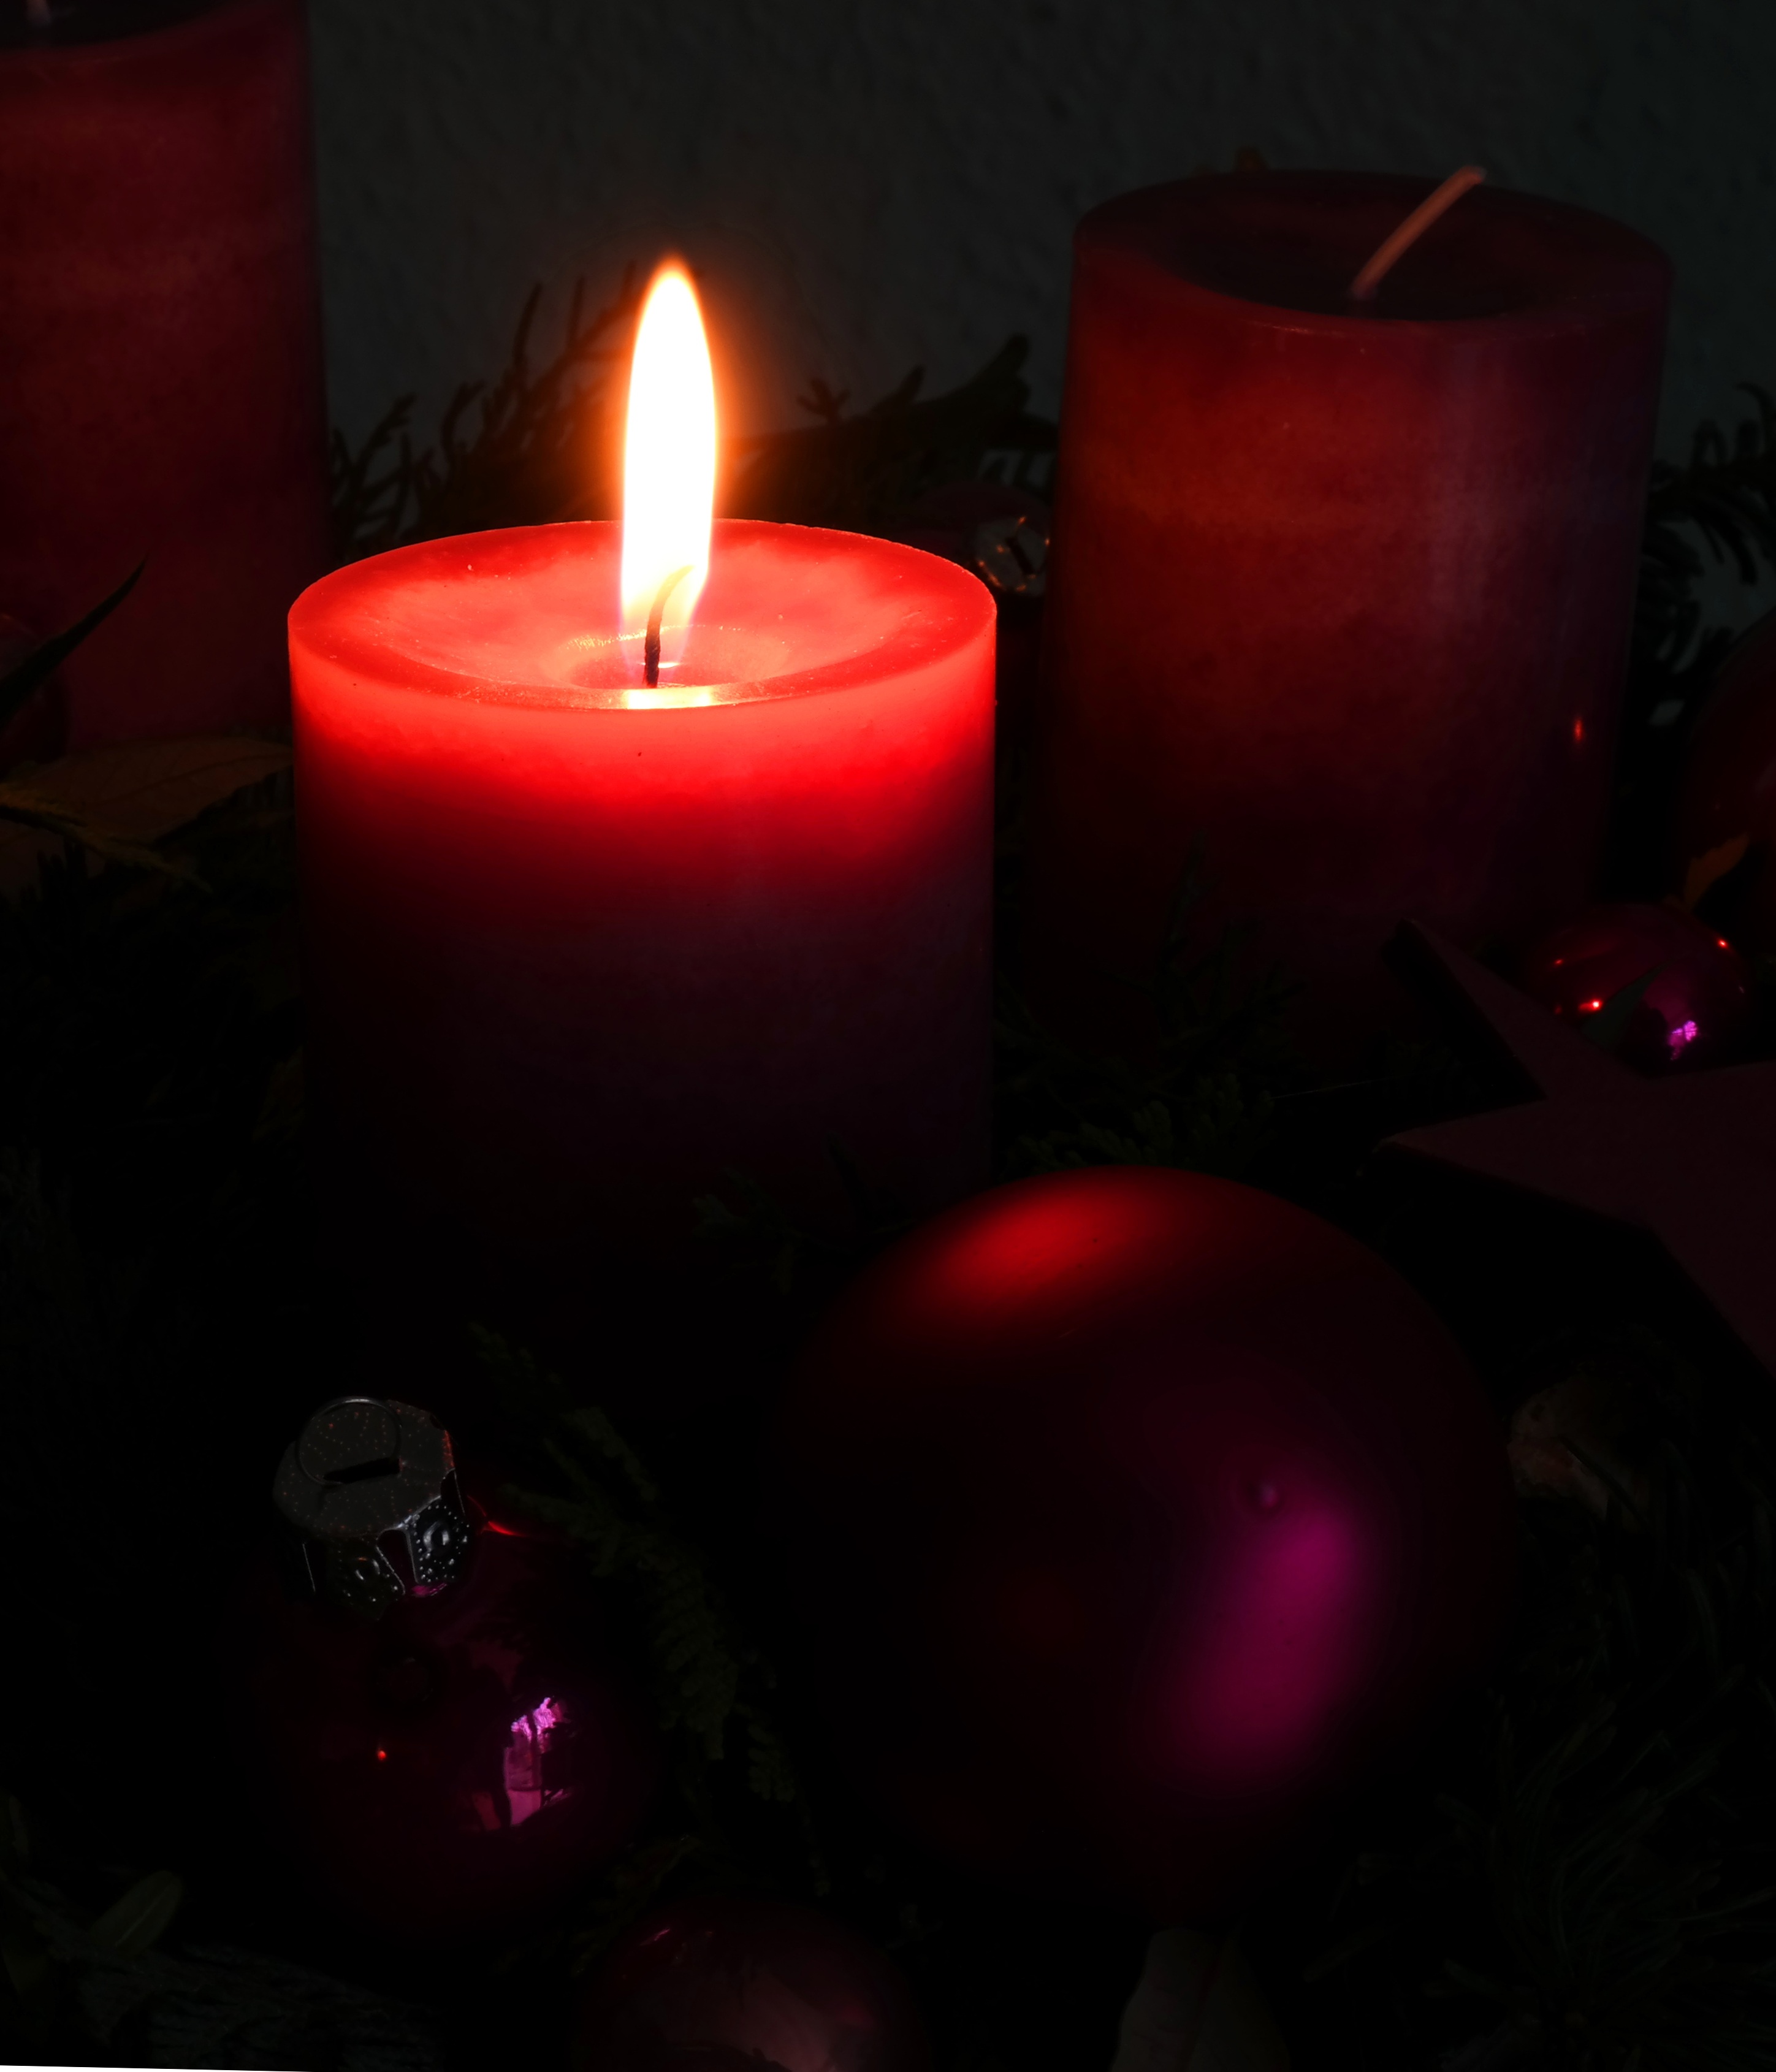
light, petal, red, flame, romantic, darkness, pink, candle, christmas, lighting, decor, deco, burn, arrangement, advent, christmas decoration, holly, contemplative, christmas bauble, december, candlelight, candle flame, festive decorations, wax candle, advent wreath, meditative, still life photography